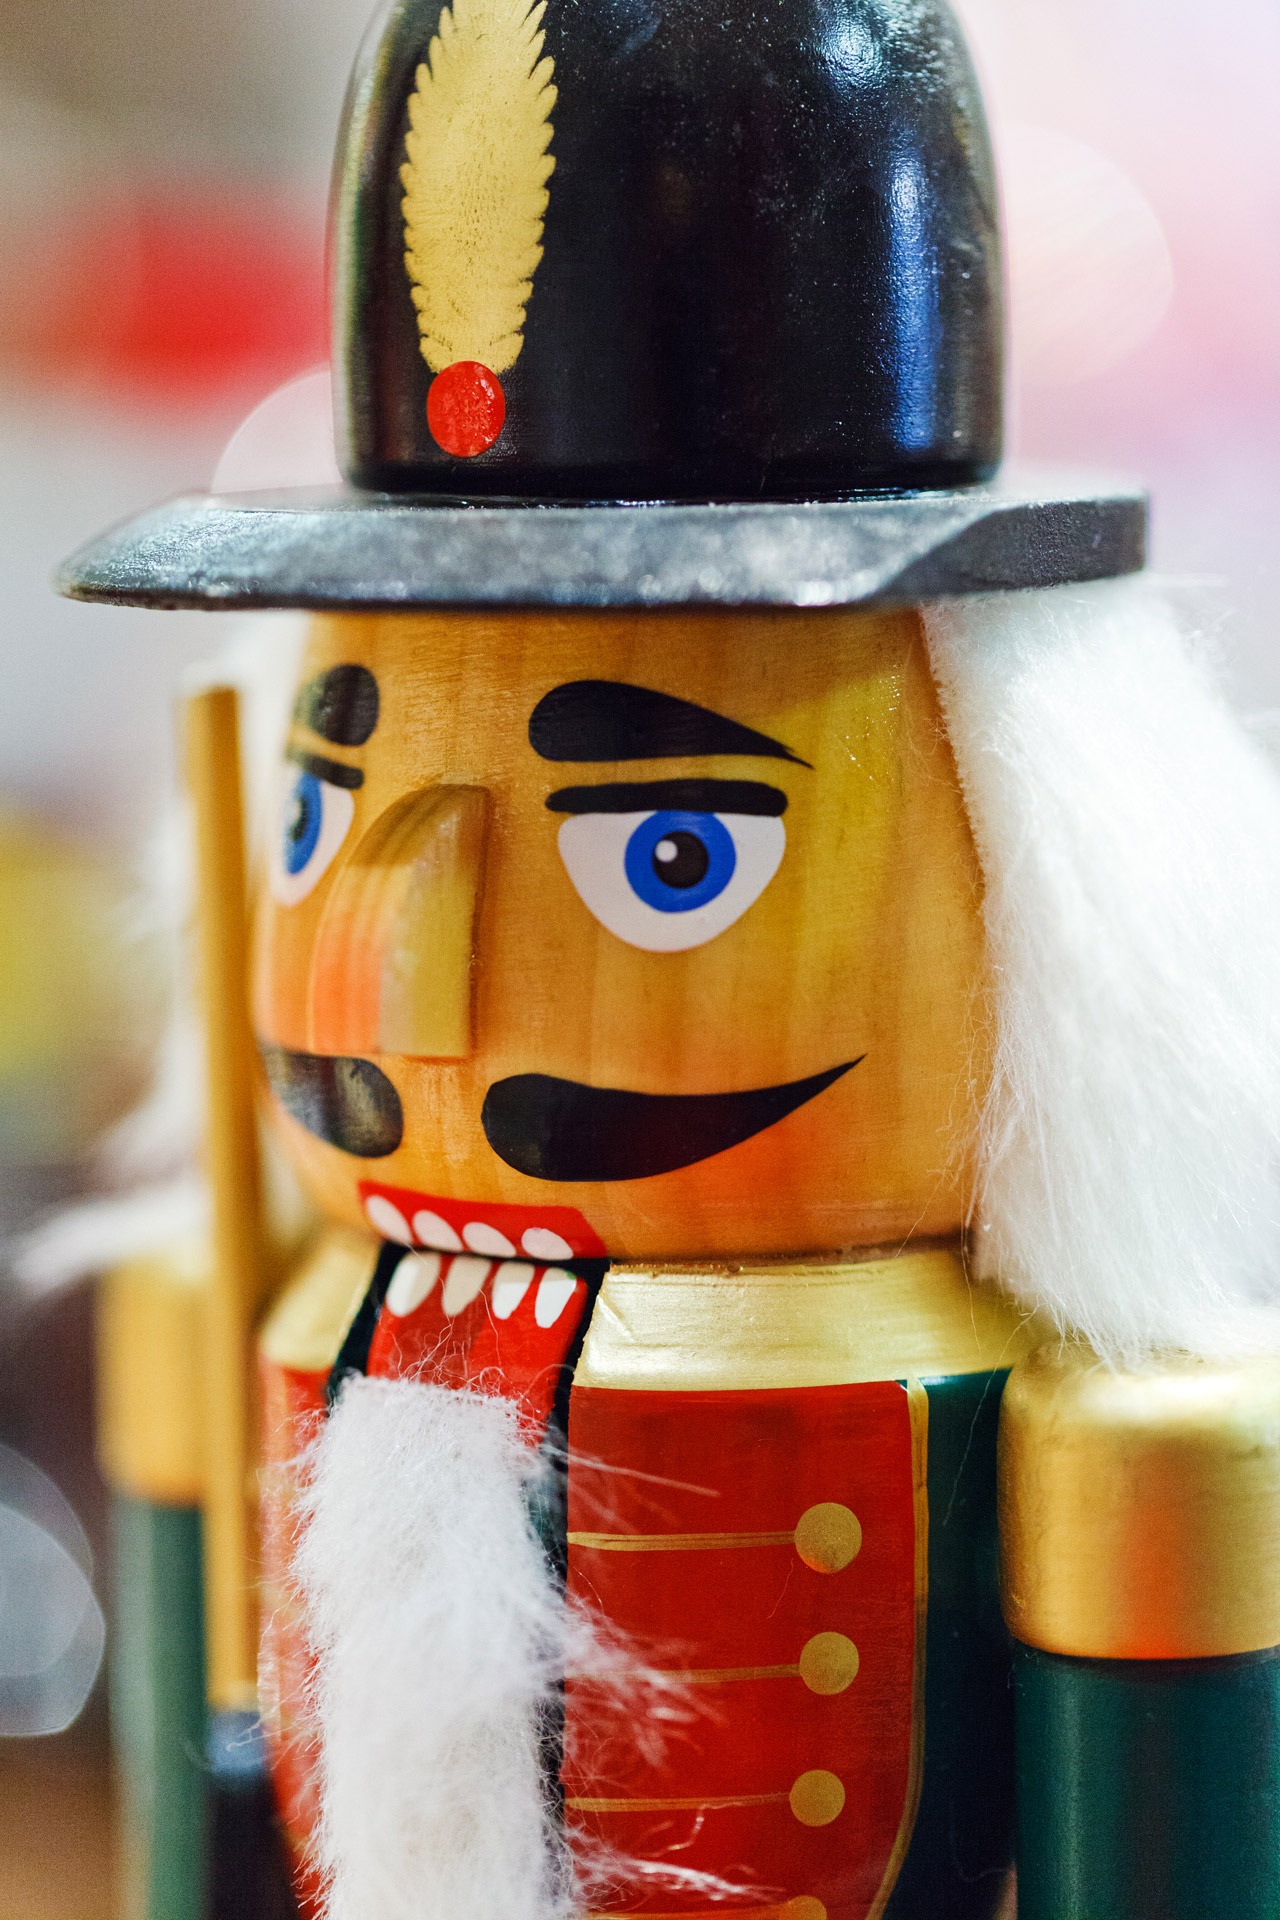
decoration, soldier, red, color, hat, christmas, toy, festive, christmas decoration, face, doll, figure, wooden, figurine, snowman, seasonal, uniform, xmas, traditional, nutcracker, nut cracker